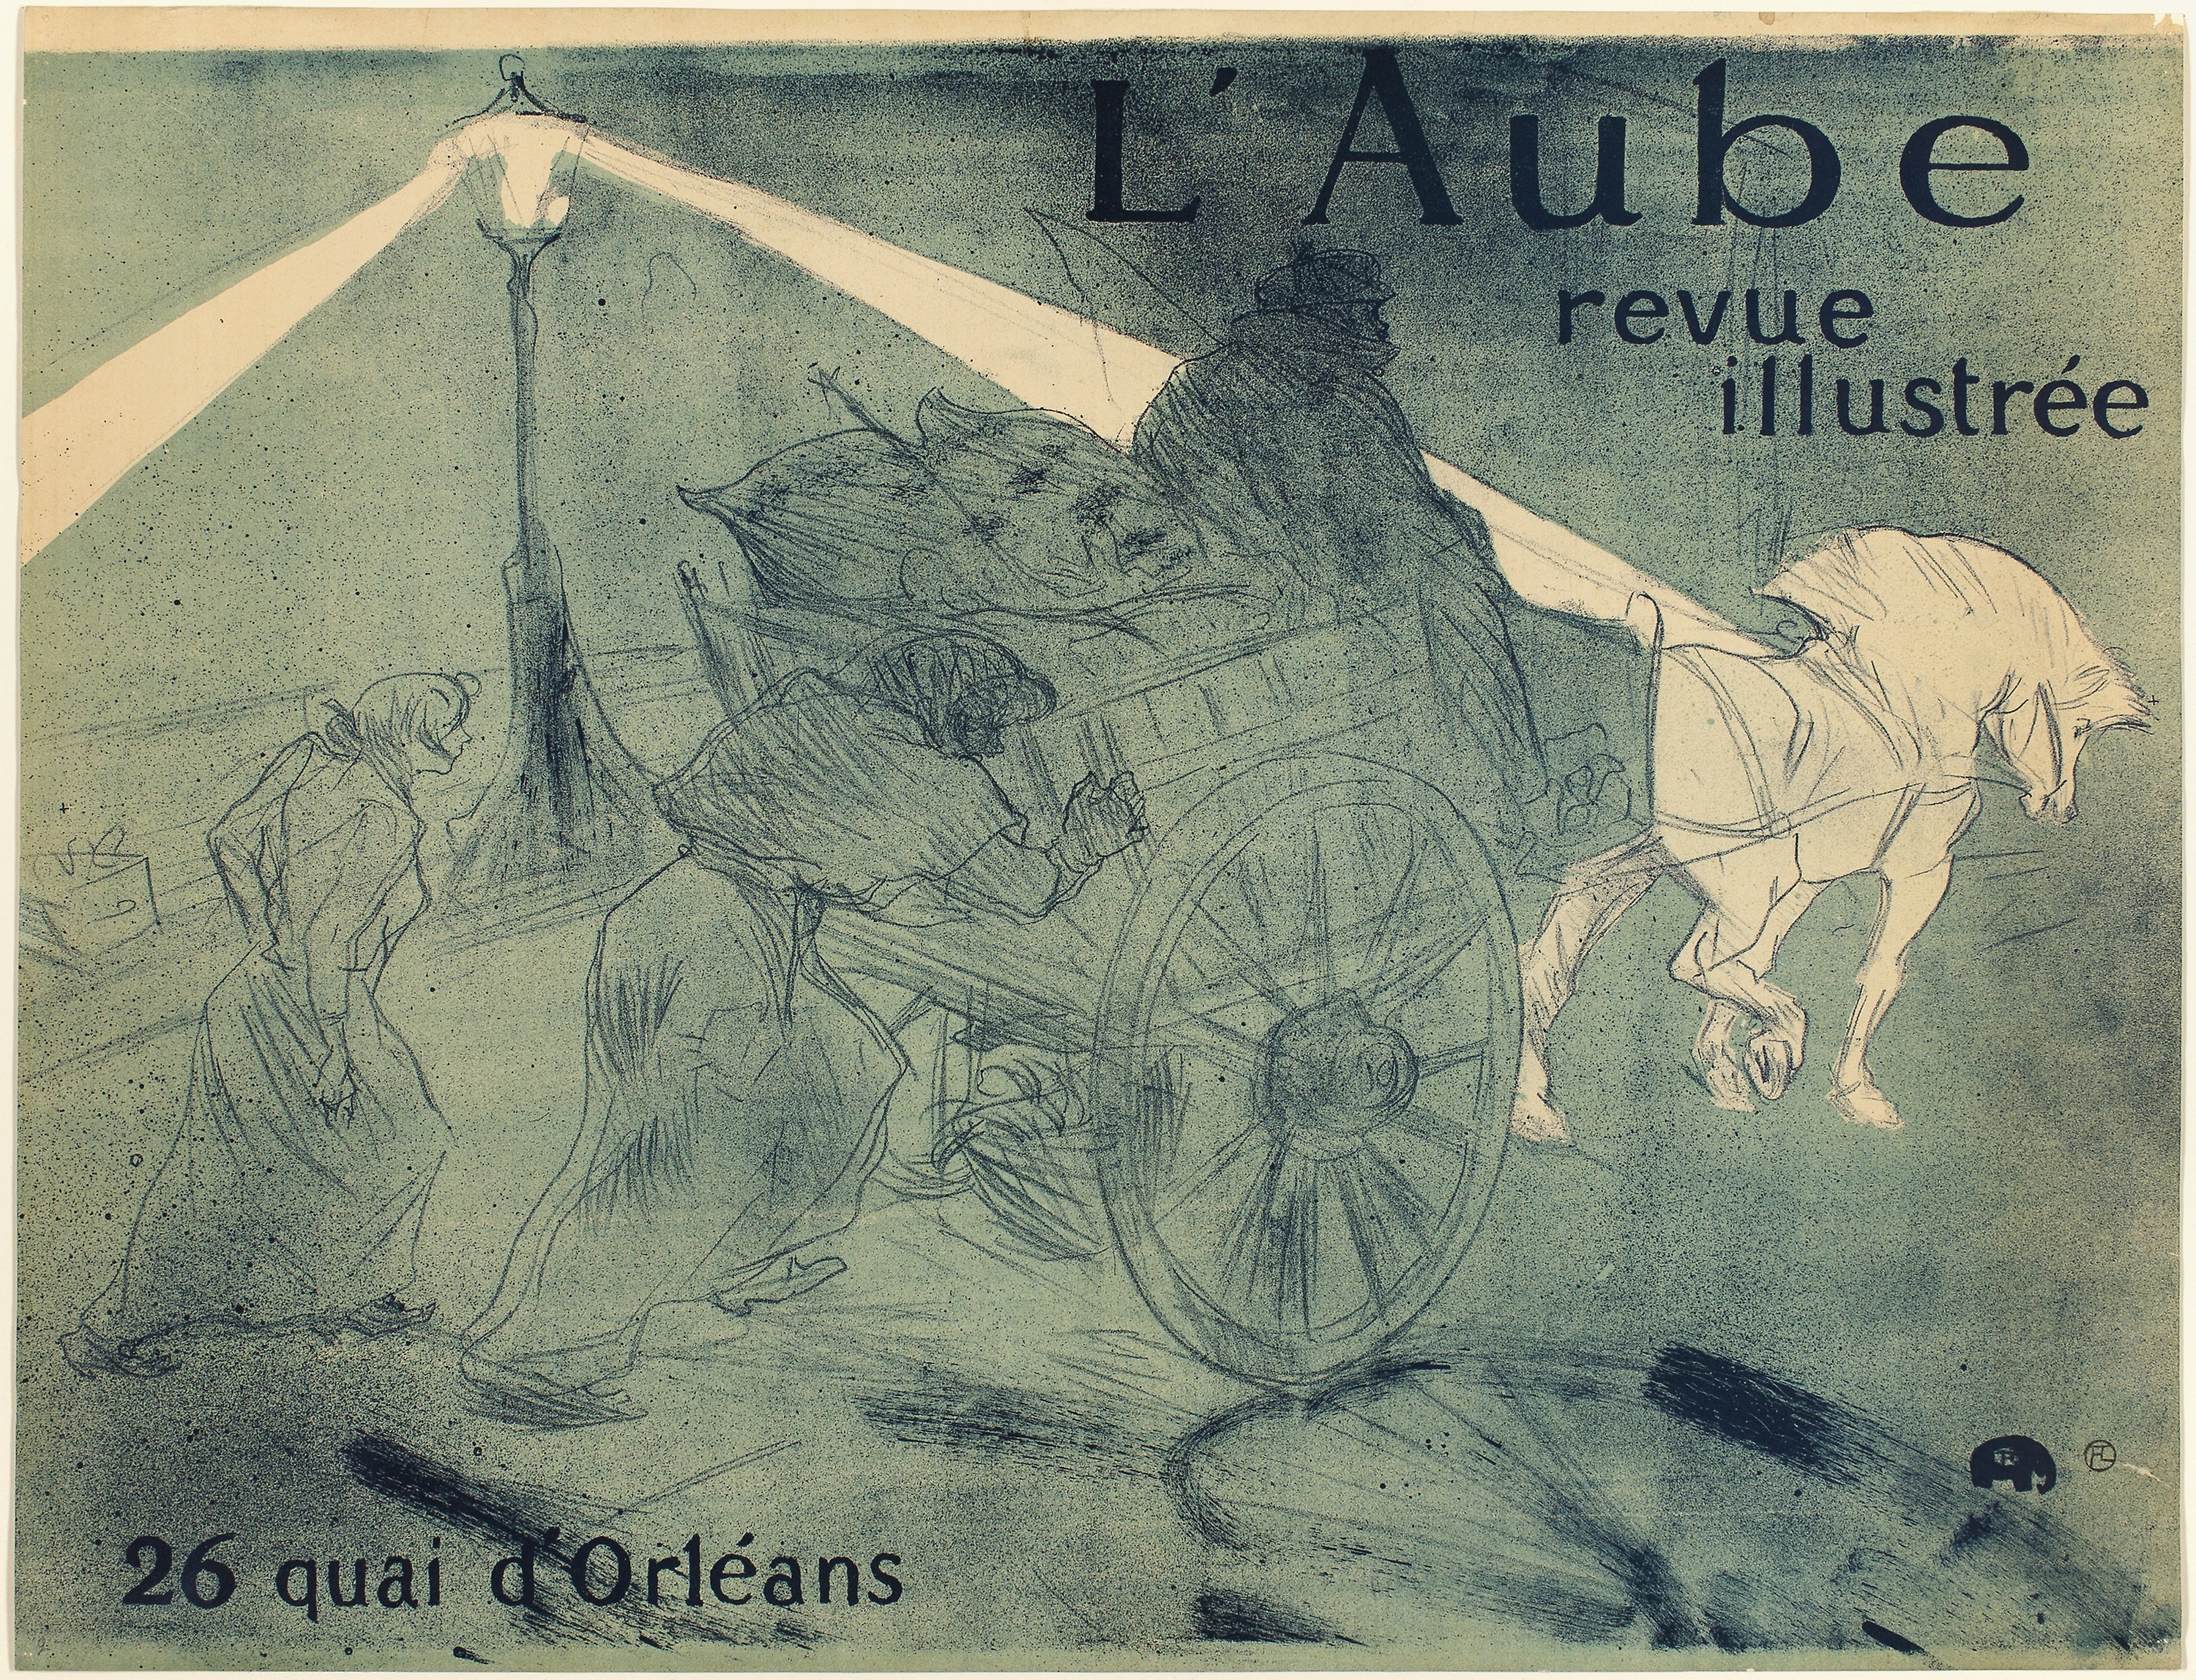
text, illustration, line, art, paper